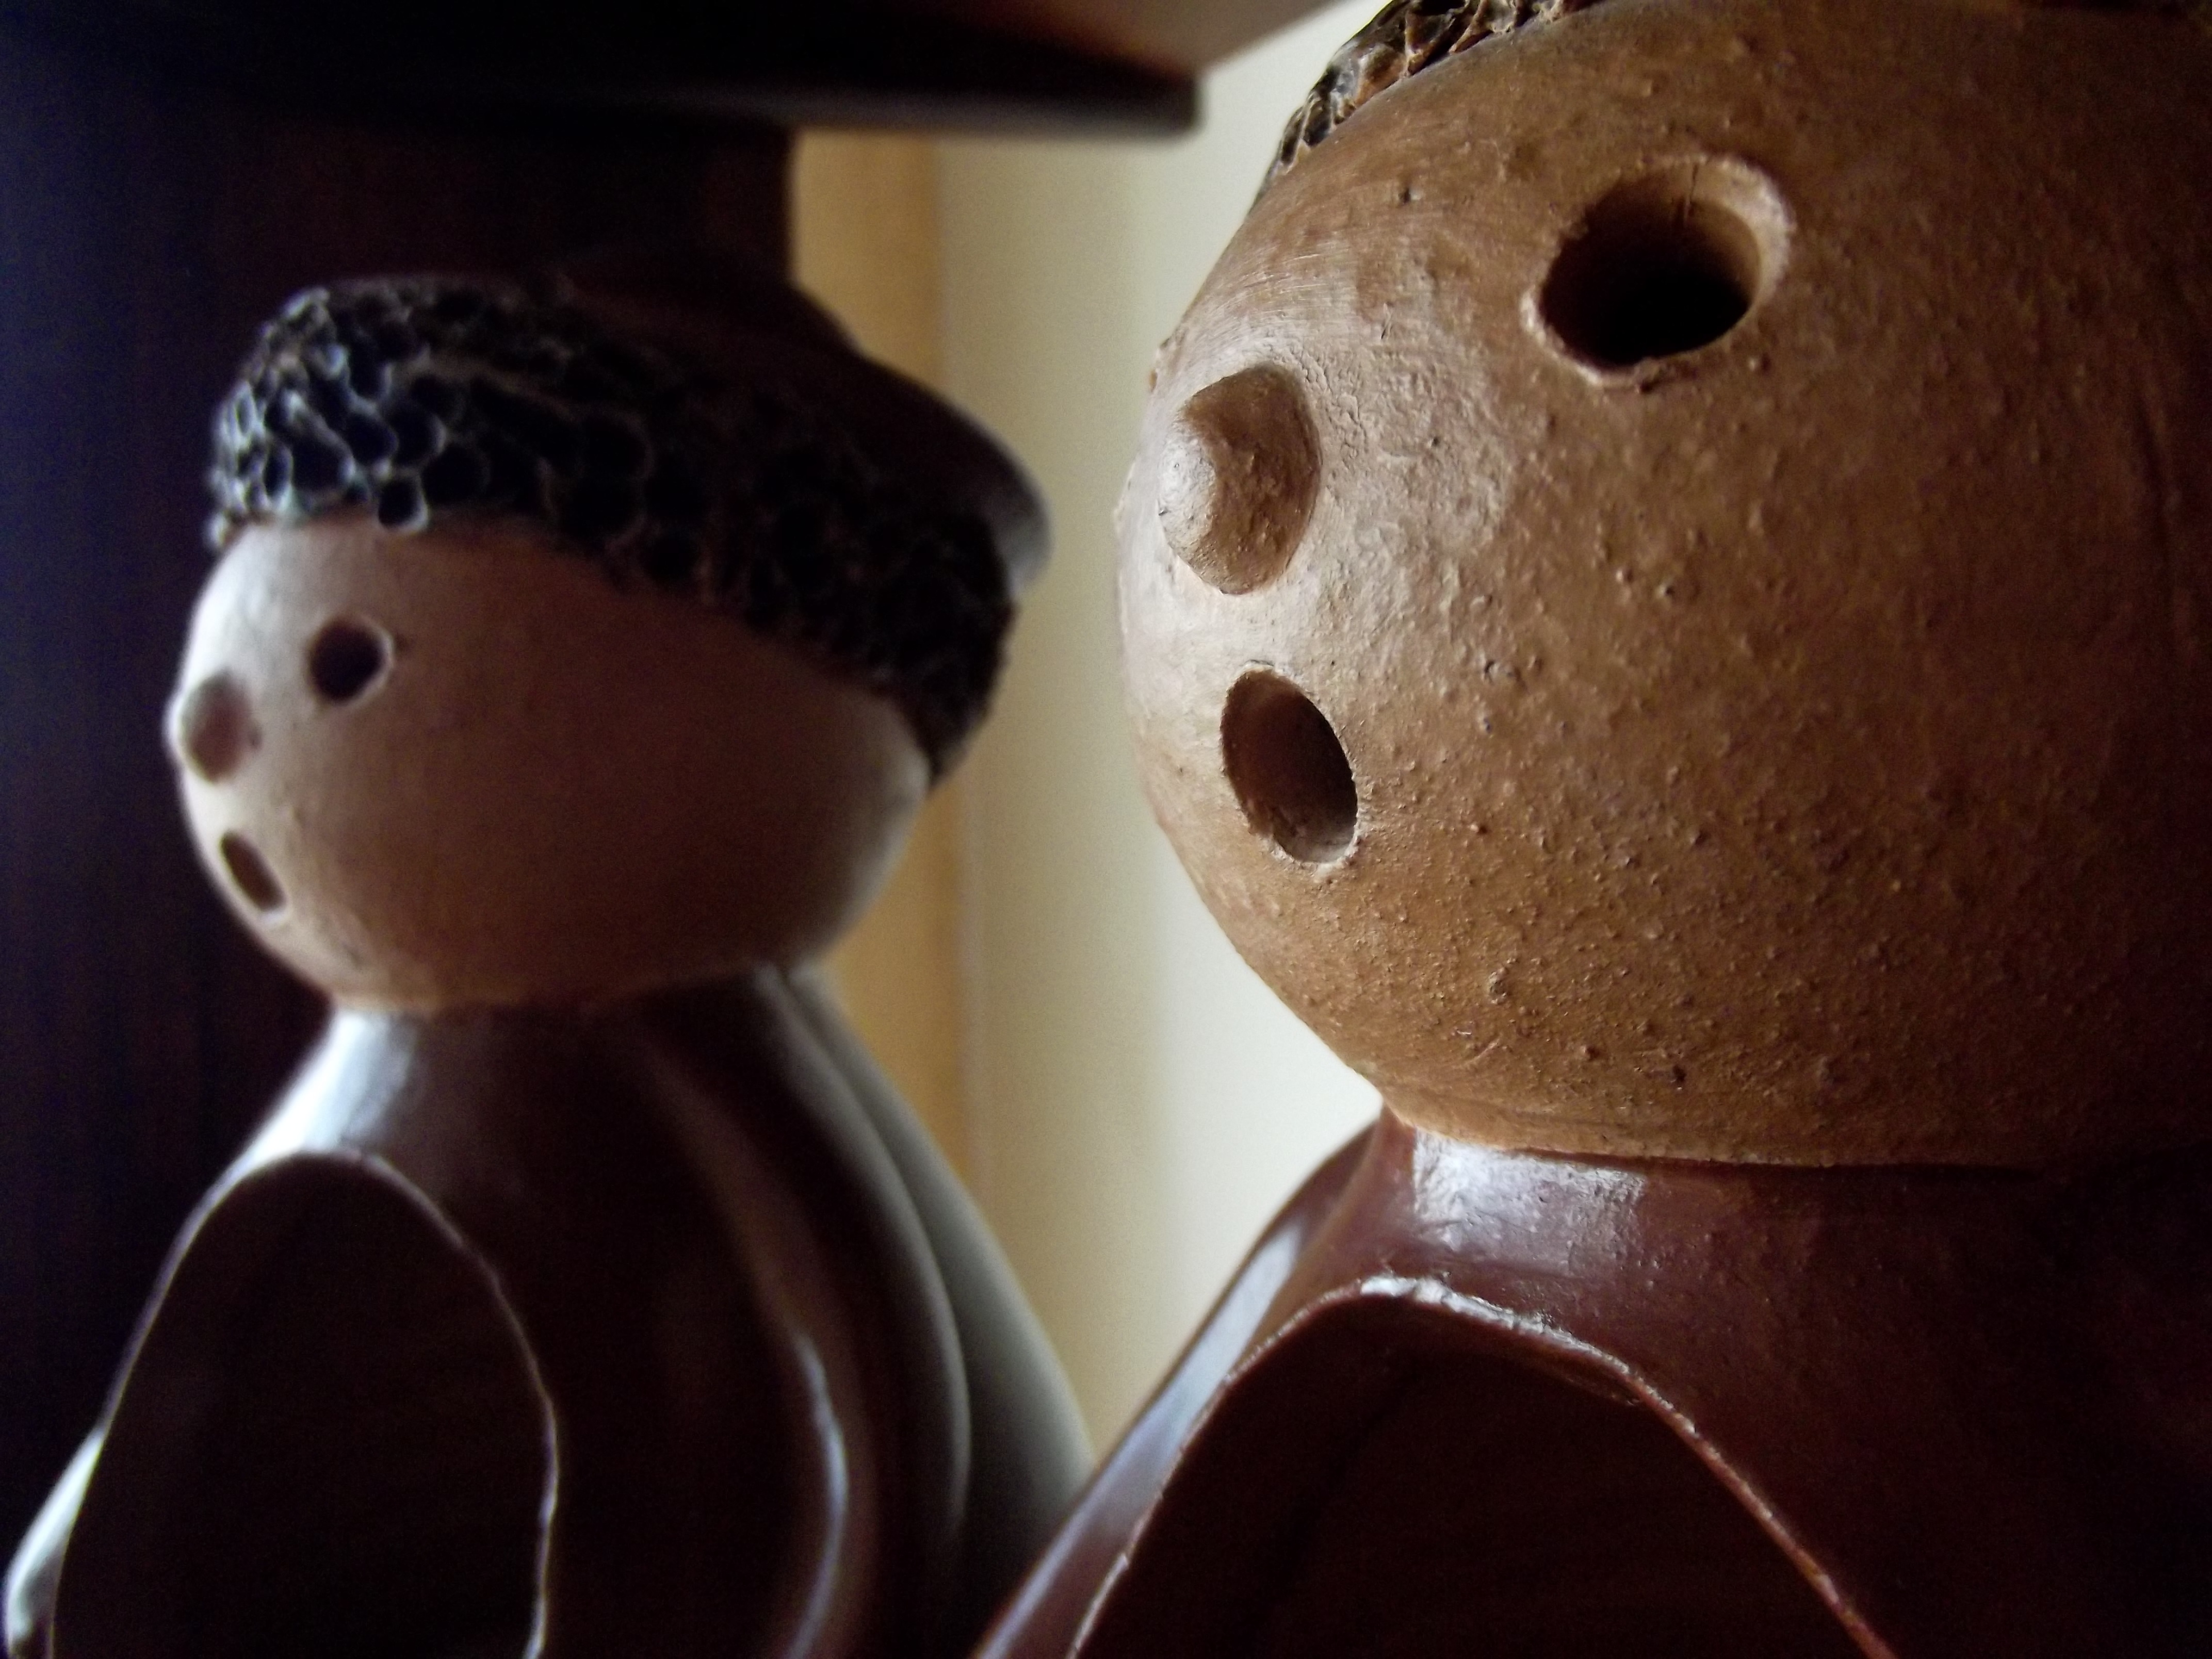
toy, close up, sculpture, doll, art, crafts, head, dolls, surprise, ceramics